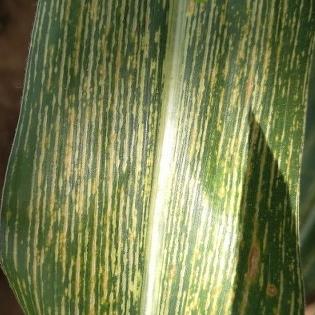
Crop: Maize
Condition: stripe-d